Saint-Antoine, Doubs

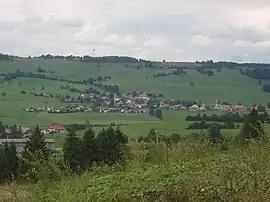
A general view of Saint-Antoine

Saint-Antoine is a commune in the Doubs department in the Bourgogne-Franche-Comté region in eastern France.